Deep operation

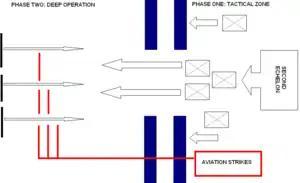
The Deep Operation. The corps's forces breach the tactical front defences (in blue) and the fresh second echelon (mechanized operational exploitation forces) follows through the gap. Air strikes hit enemy reserves before the second echelon engages them. Other corps launch delaying and diversion assaults on either flank of the enemy tactical defence.

That was demonstrated during the First World War, when initial breakthroughs were rendered useless by the exhaustion during the tactical effort, limited mobility, and a slow-paced advance and enemy reinforcements. The attacker was further unable to influence the fighting beyond the immediate battlefield because of the limited range, speed and reliability in the existing weapons. The attacker was often unable to exploit tactical success in even the most favourable circumstances, as his infantry could not push into the breach rapidly enough. Enemy reinforcements could then seal off the break in their lines.